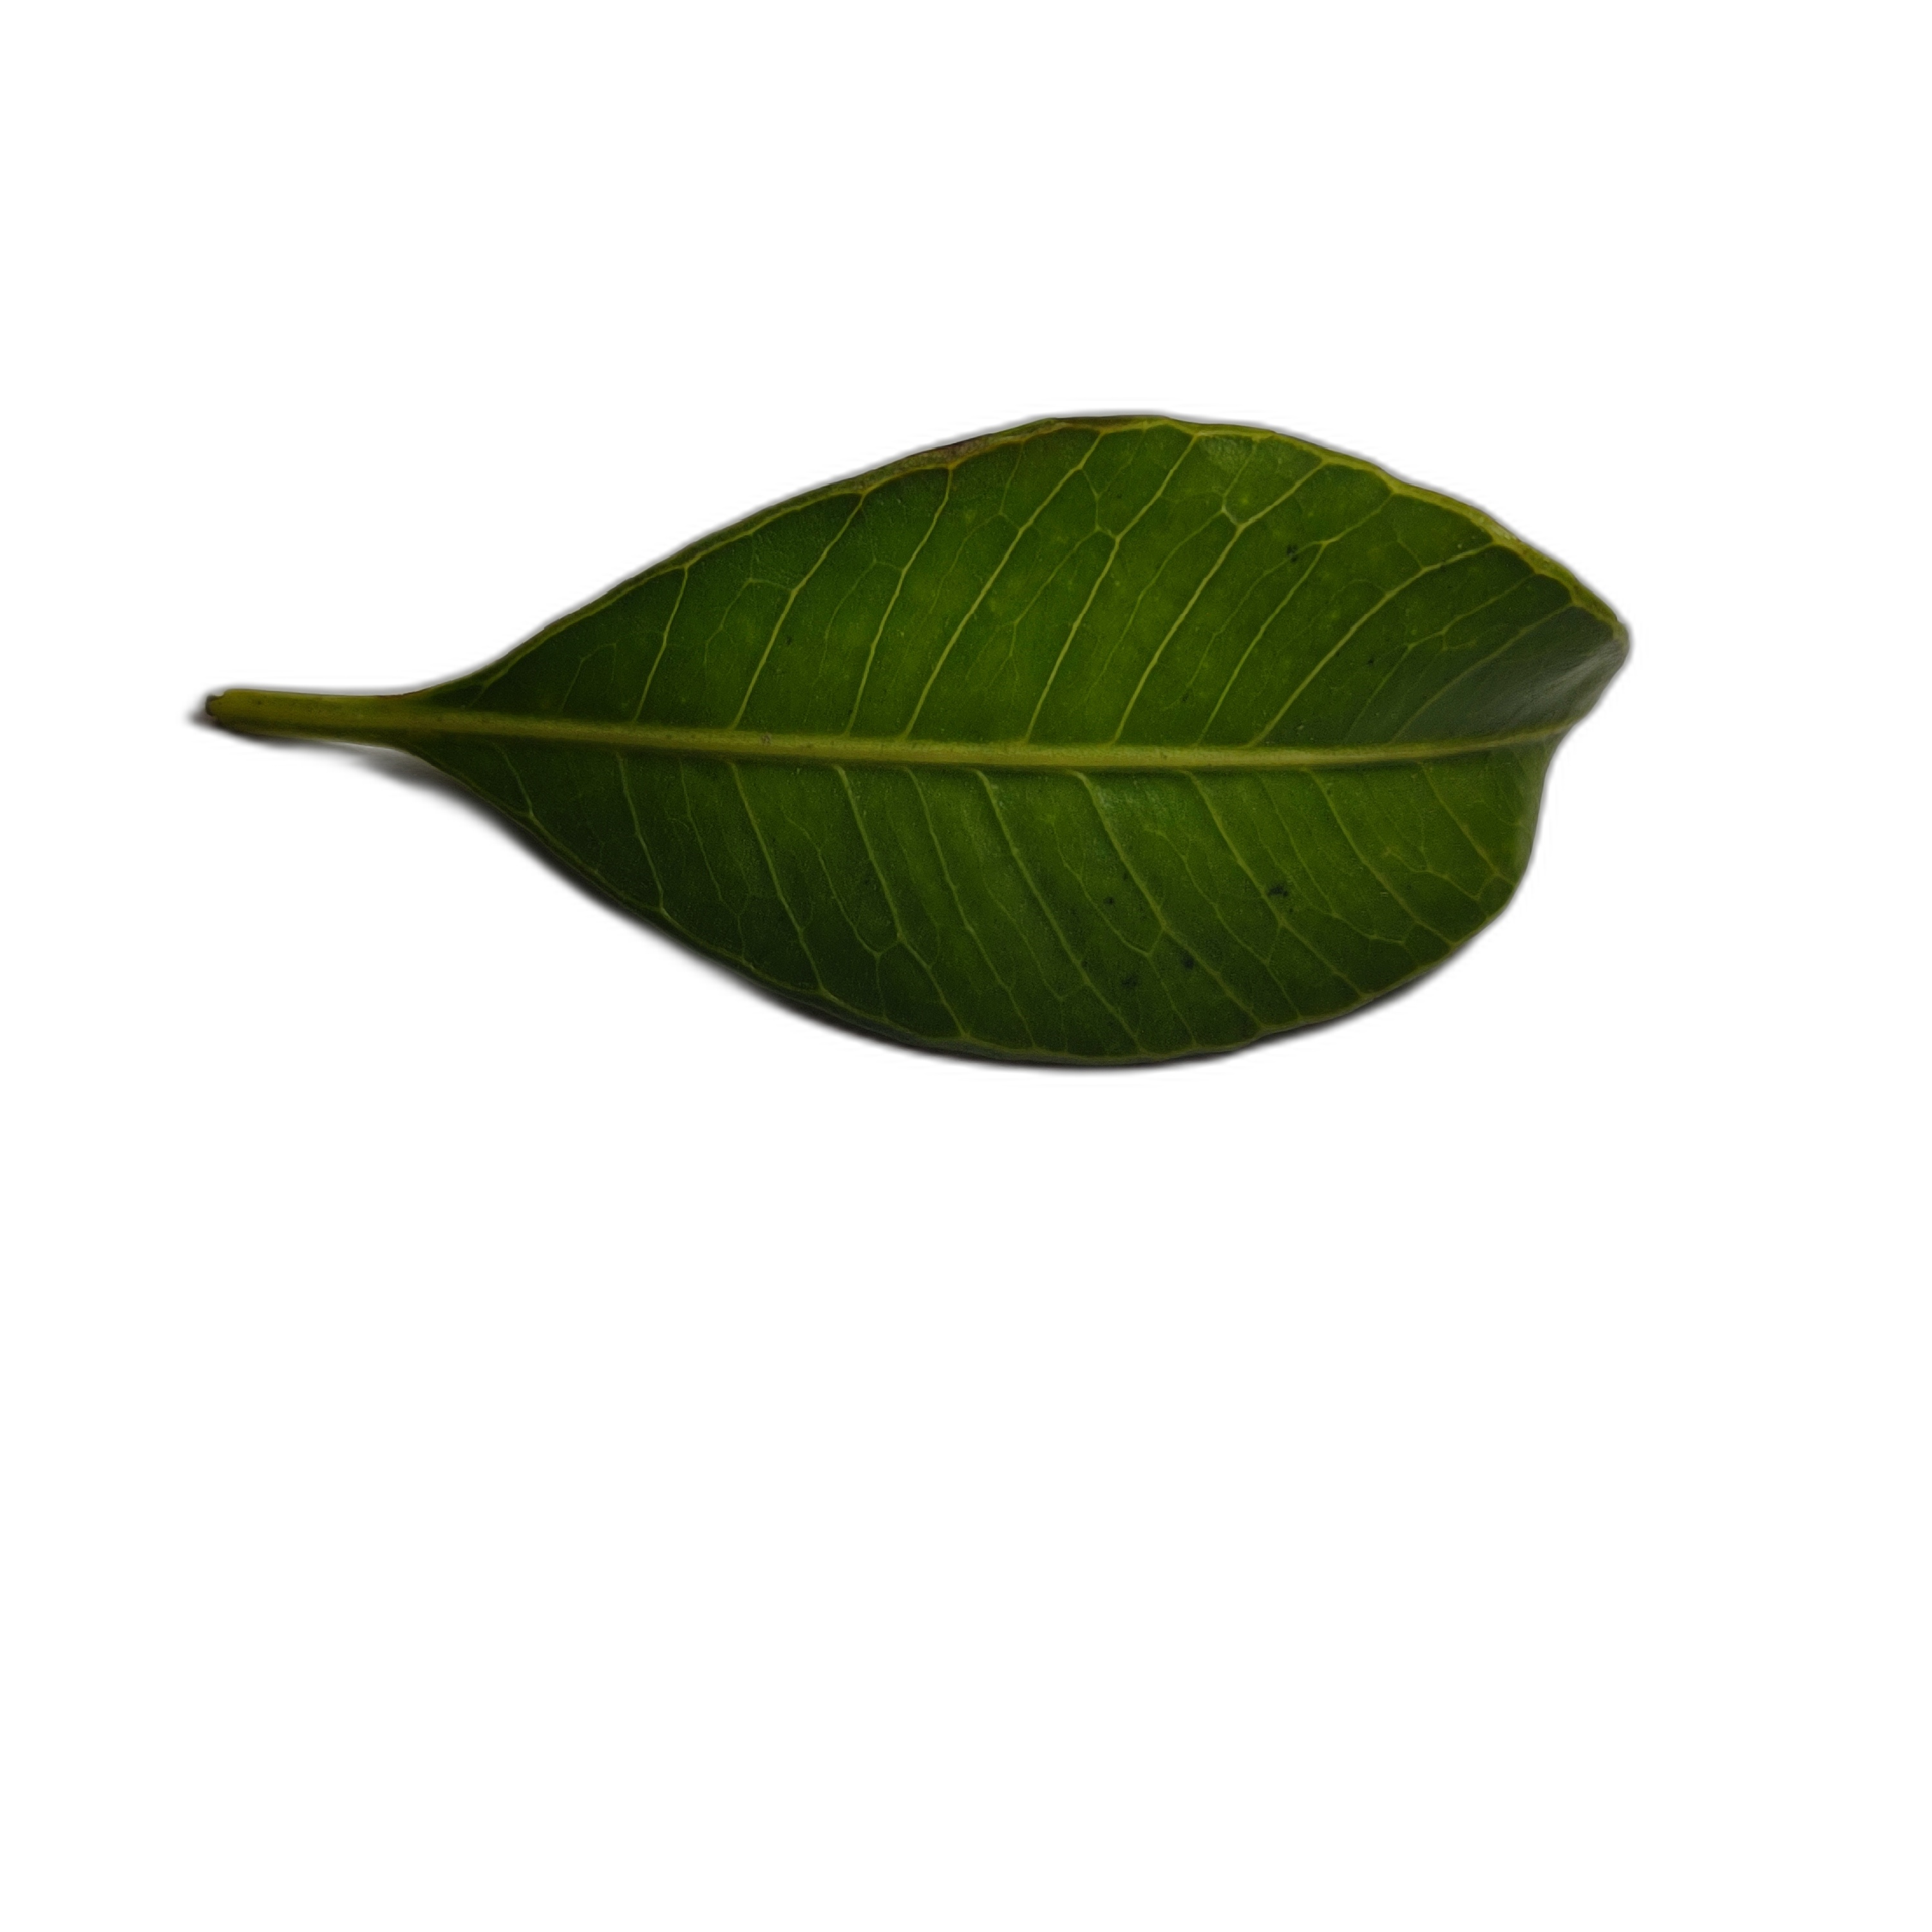
Label: healthy